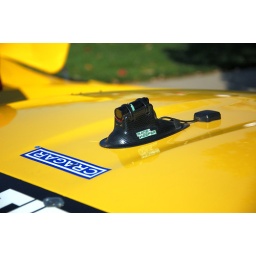
Cragar Corvette, driven by Ron Fellows. Carolina Camaro Association car &amp;amp; truck show